Baltic Assembly

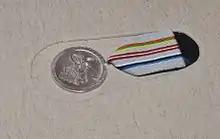
The Medal of the Baltic Assembly

There are ordinary and extraordinary Sessions. The ordinary Session is convened once a year, as a concluding forum of a country's presidency, which proceeds according to a yearly rotation principle in Estonia, Latvia, and Lithuania. Before 2003 there were two Sessions a year – in spring and autumn, and countries - participants had half a year presidency.